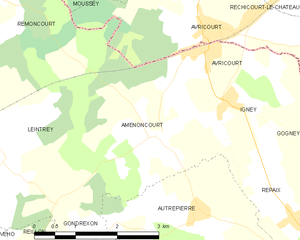
Amenoncourt est une commune française située dans le département de Meurthe-et-Moselle en région Grand Est.